Leona Lewis

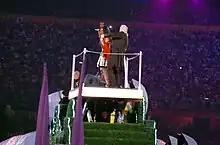
Lewis on stage with Jimmy Page at the closing ceremony of the 2008 Beijing Olympic Games. Lewis, Page and David Beckham represented Britain in the handing over segment for the 2012 Games to be held in London.

In August 2008, Lewis performed "Whole Lotta Love" with guitarist Jimmy Page of Led Zeppelin at the 2008 Summer Olympics closing ceremony in Beijing, representing the handover to London as the host of the 2012 Summer Olympics. In September 2008, she joined several female singers to perform a single for the anti-cancer campaign Stand Up to Cancer. The single,"Just Stand Up!", was performed live during the one-hour telethon that aired on all major US television networks. Lewis received three nominations for the 51st Grammy Awards in December 2008. "Bleeding Love" was nominated for Record of the Year and Best Female Pop Vocal Performance and "Spirit" was nominated for Best Pop Vocal Album. She was nominated for four BRIT Awards: or British Female Solo Artist, British Breakthrough Act, British Album for "Spirit", and British Single for "Bleeding Love", but despite being the favourite to win the most awards, she received none. She won two awards at the 2008 MOBO Awards: Best Album for "Spirit" and Best Video for "Bleeding Love". In December 2008 Lewis was named 'Top New Artist' by "Billboard" magazine.